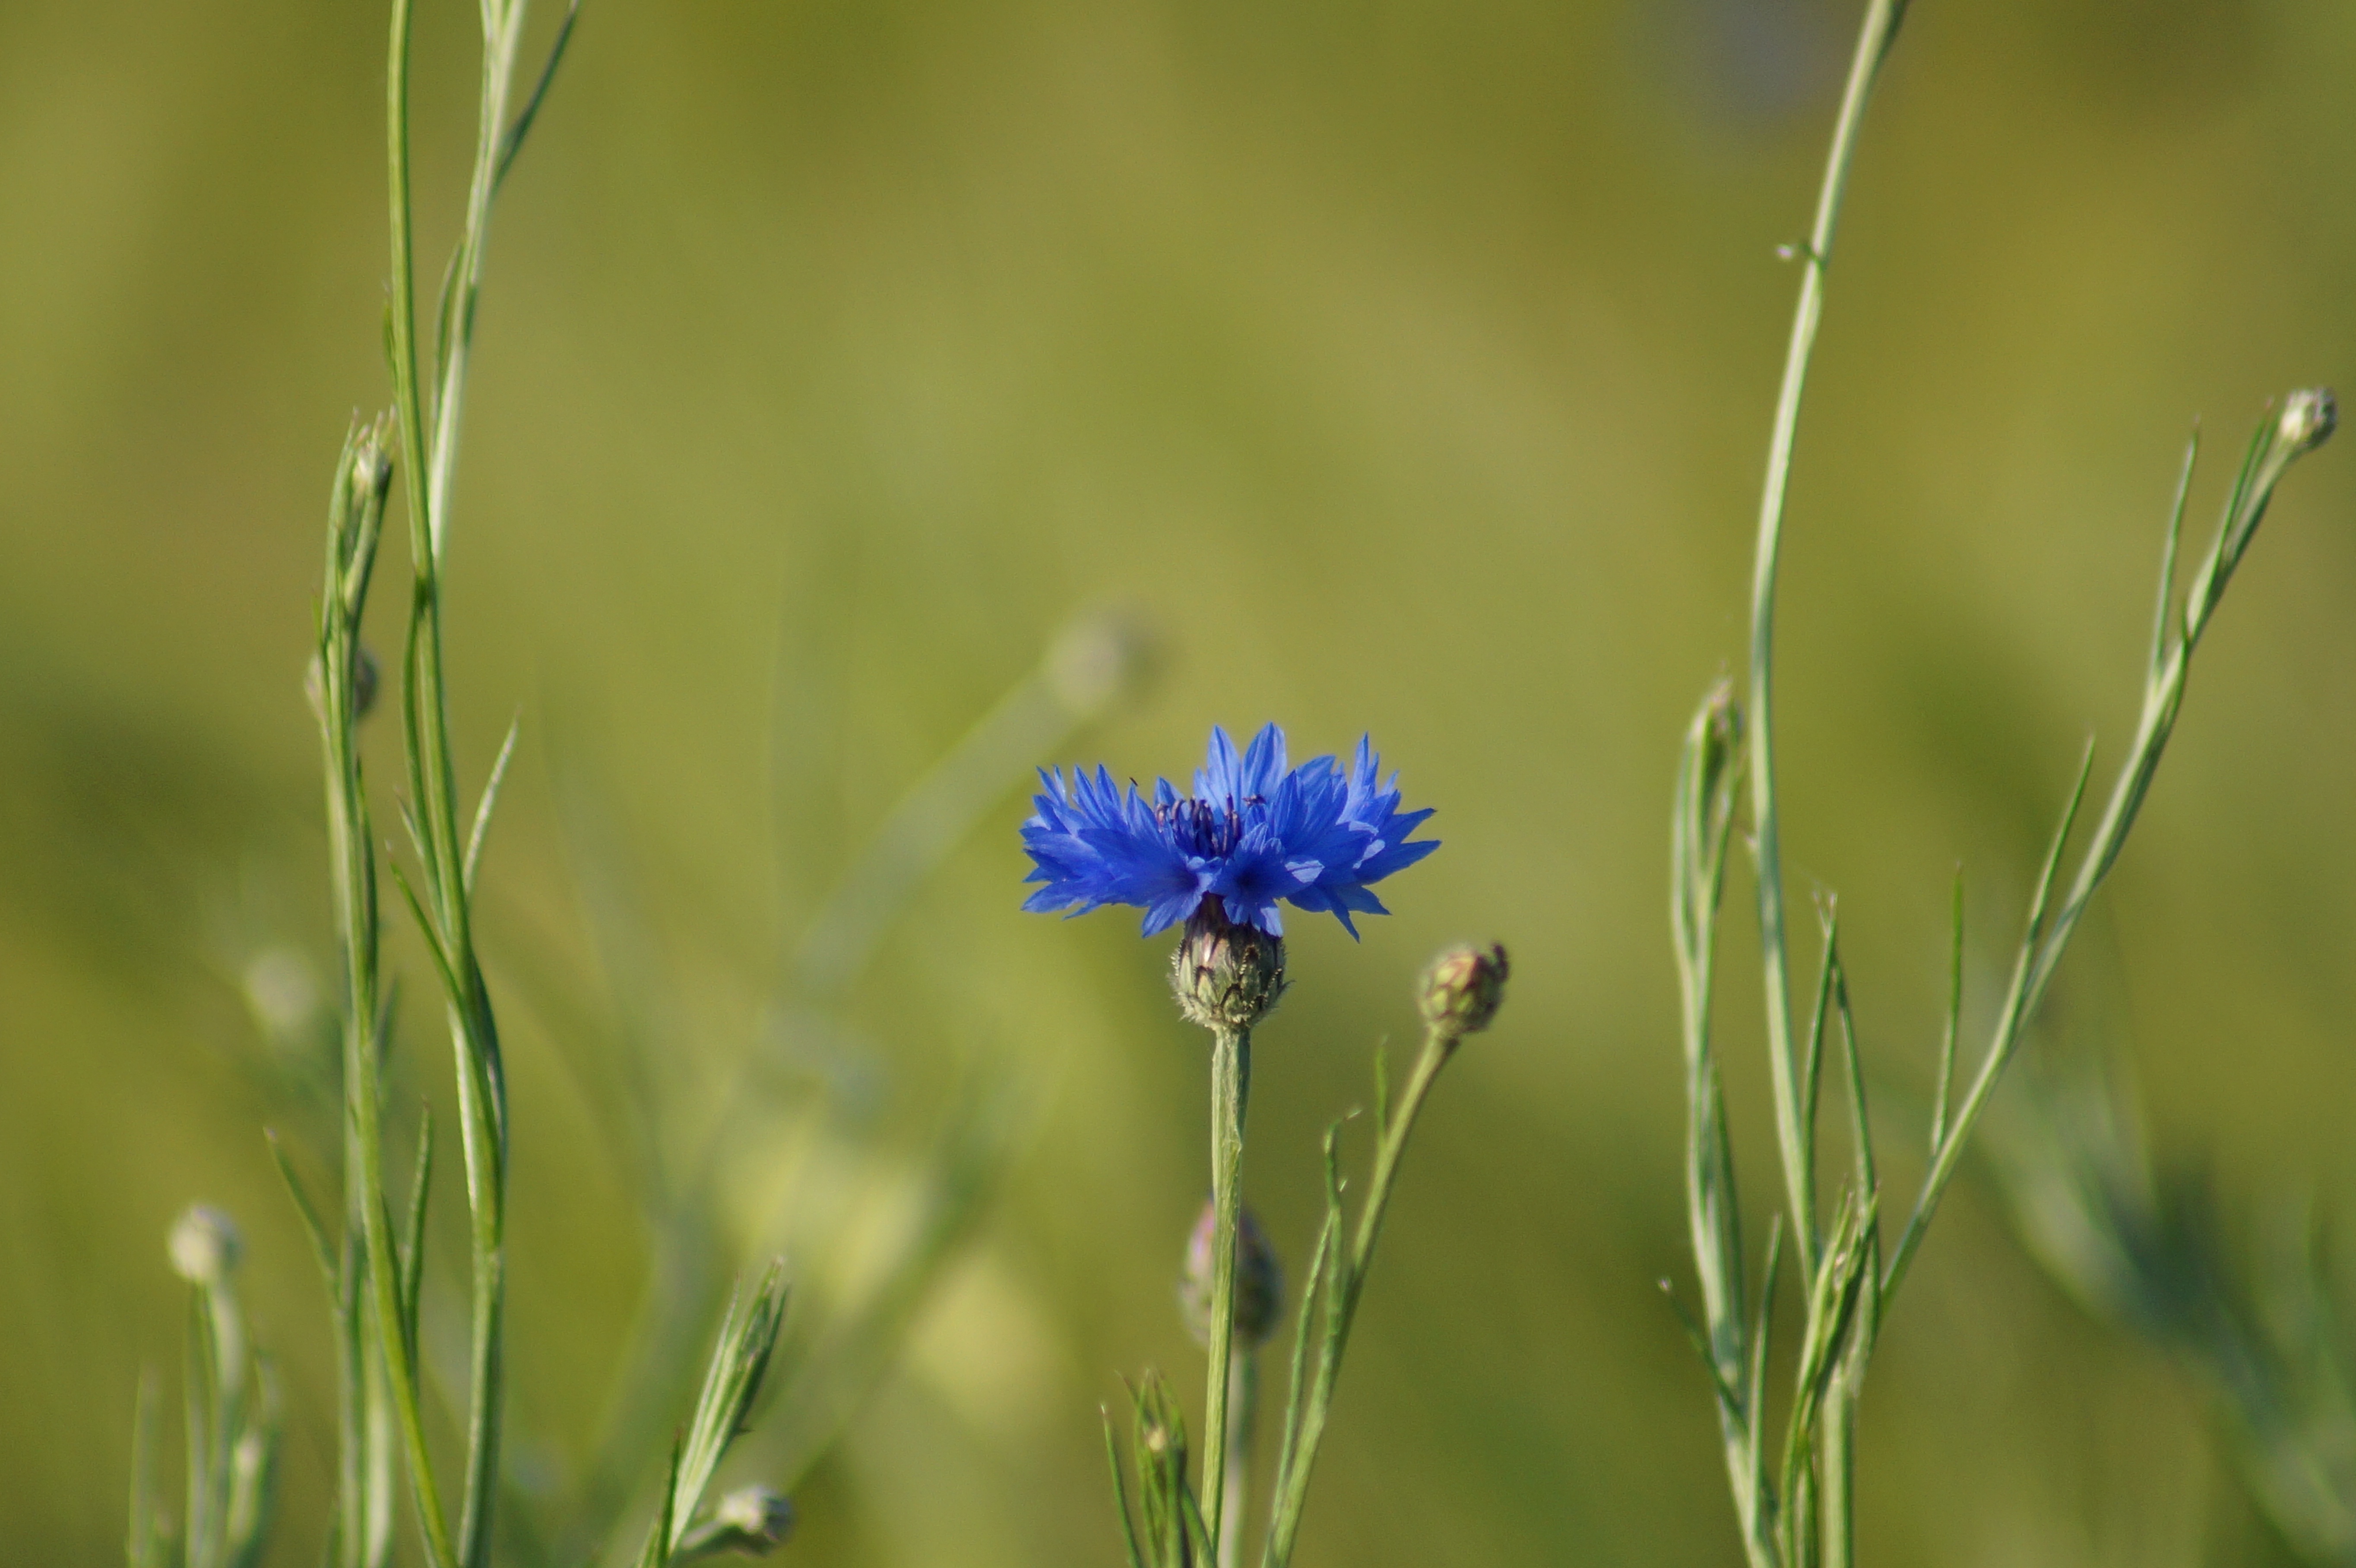
nature, grass, plant, field, meadow, prairie, flower, herb, crop, blue, flora, wildflower, close up, grassland, macro photography, flowering plant, grass family, plant stem, land plant